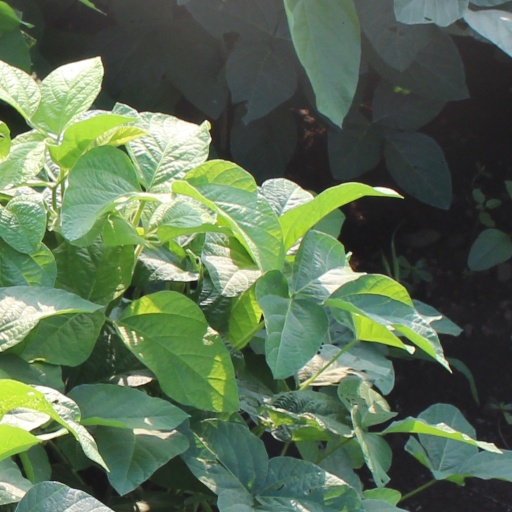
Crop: soybean